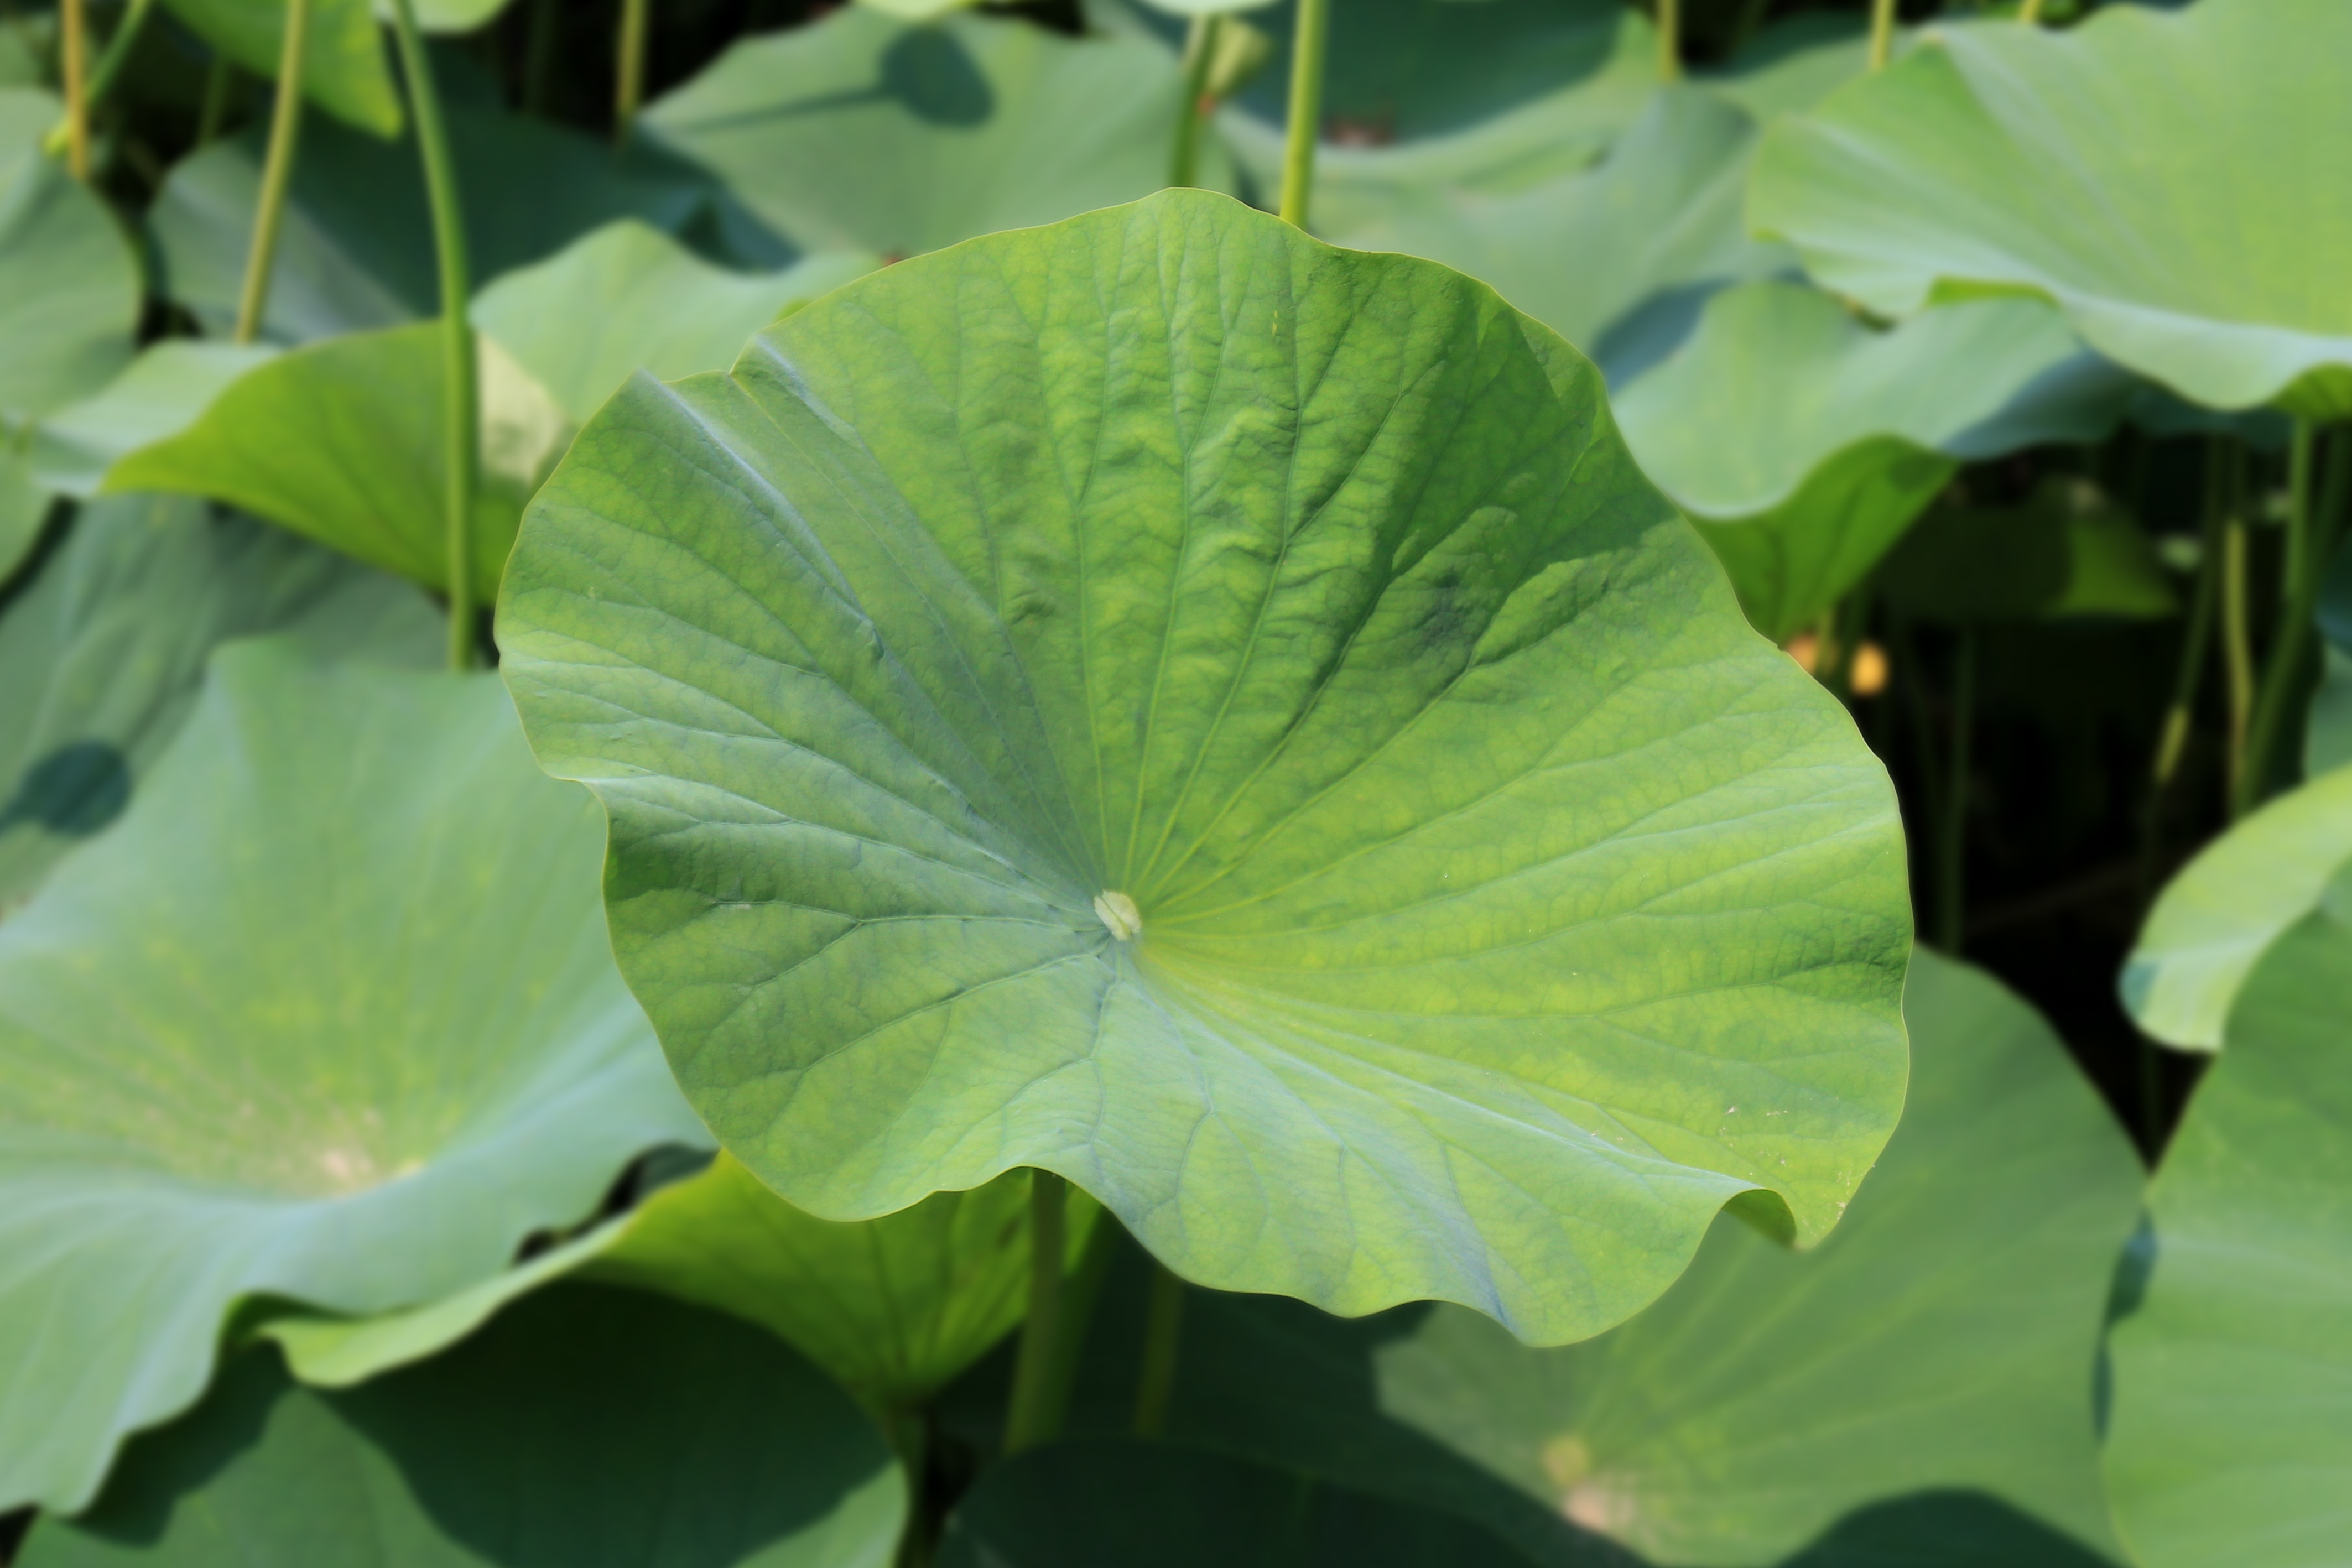
nature, outdoor, plant, leaf, flower, petal, summer, pond, green, produce, botany, aquatic, garden, sacred lotus, aquatic plant, flora, leaves, lotus, exotic, lotus leaf, flowering plant, maidenhair tree, annual plant, land plant, lotus family, proteales